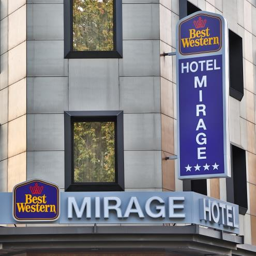
is in a strategic position of the city